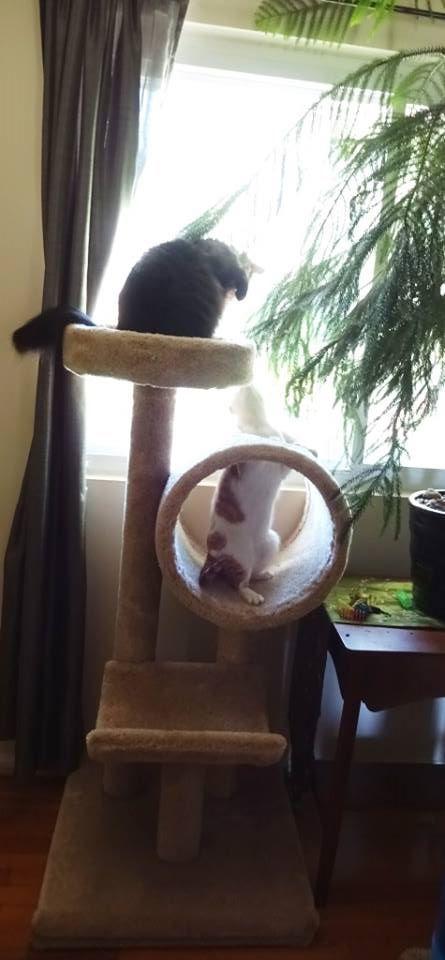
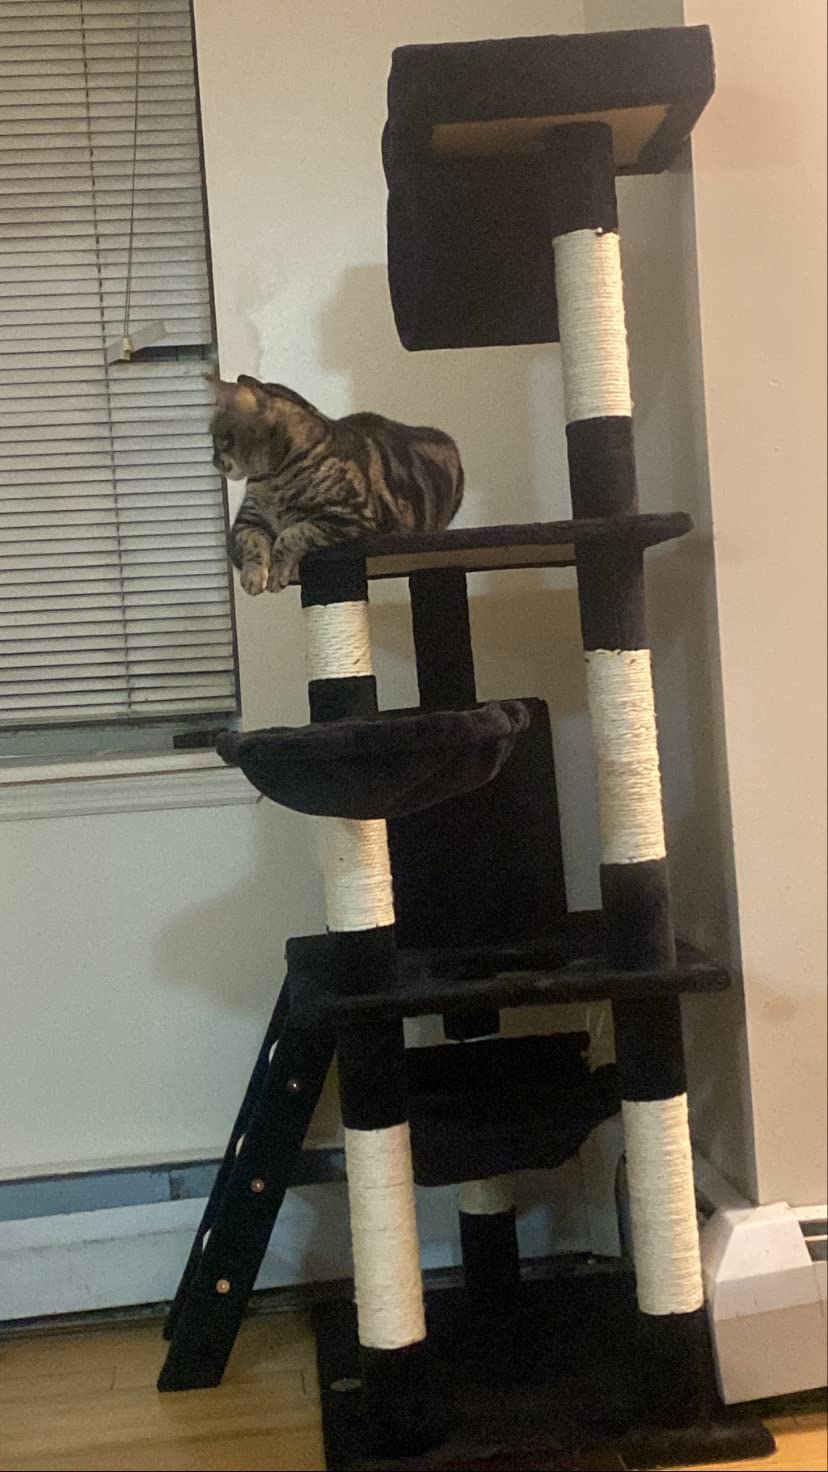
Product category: items_cat tree
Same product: no